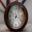
Label: clock